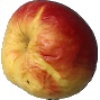
Label: red_yellow_apple